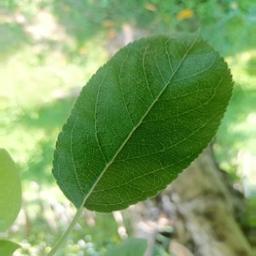
Label: Healthy